Martyn Percy

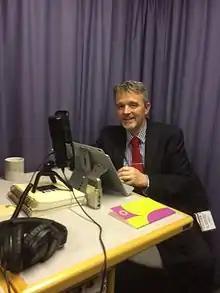
Percy recording theological reflections in 2015

Percy's theology is generally considered to represent the liberal tradition in the Church of England. His viewpoints typically argue for the "middle ground" between evangelical and catholic positions, with appeals to Anglican comprehensiveness, and the tradition of respecting theological differences. Percy's main interlocutors in his writings comprise a trinity of American theologians: Daniel W. Hardy, Urban T. Holmes III, and James F. Hopewell. Percy is a proponent of "generous orthodoxy", and argues for a theological approach that copes with "serious forms of dispute and threat[s] of schism." He draws on post-liberal theological perspectives such as those found in the works of George Lindbeck and Peter Berger. In 2018, a group of scholars from the fields of sociology, anthropology, musicology, theology and ecclesiology published a book (edited by Ian Markham and Joshua Daniels) on Percy's work to date, based on an earlier symposium engaging with Percy's writings, held at Virginia Theological Seminary (Washington DC) in 2016. The subsequent "Reasonable Radical? Reading the Writings of Martyn Percy" offers a broad guide to the compass of Percy's work.